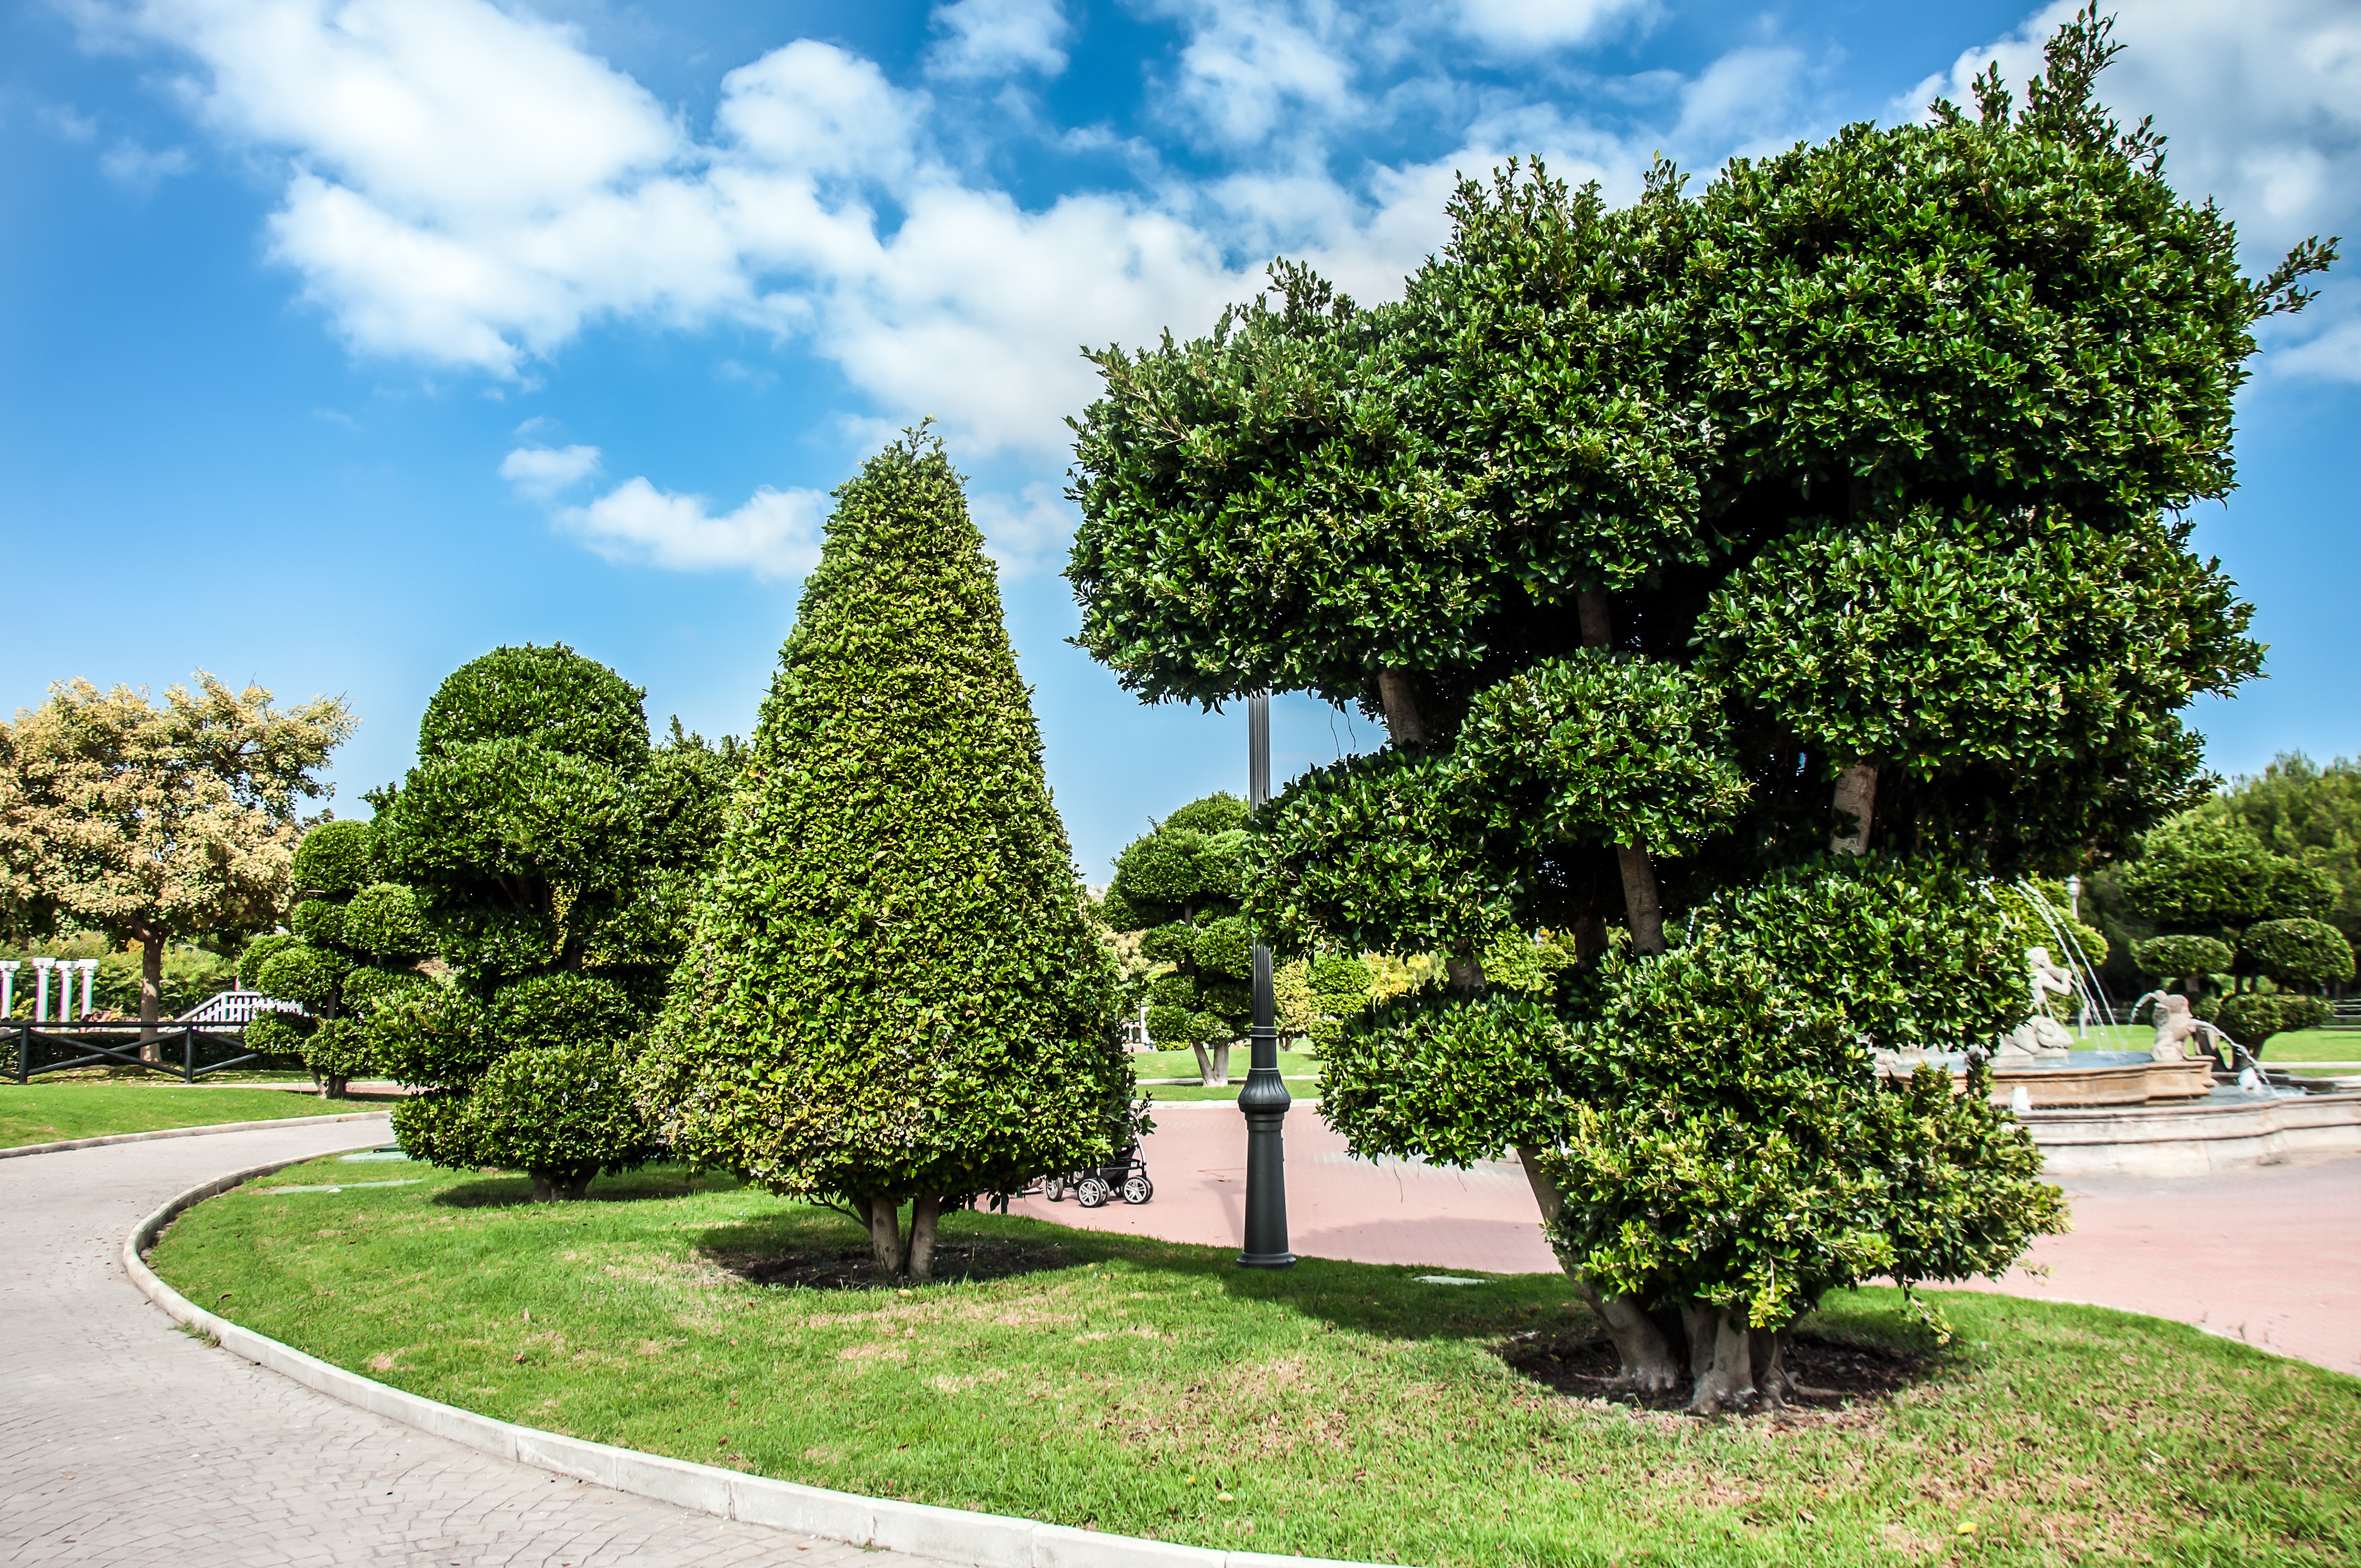
tree, plant, flower, park, botany, garden, trees, shrub, botanical garden, estate, ecosystem, woody plant, land plant, plants set